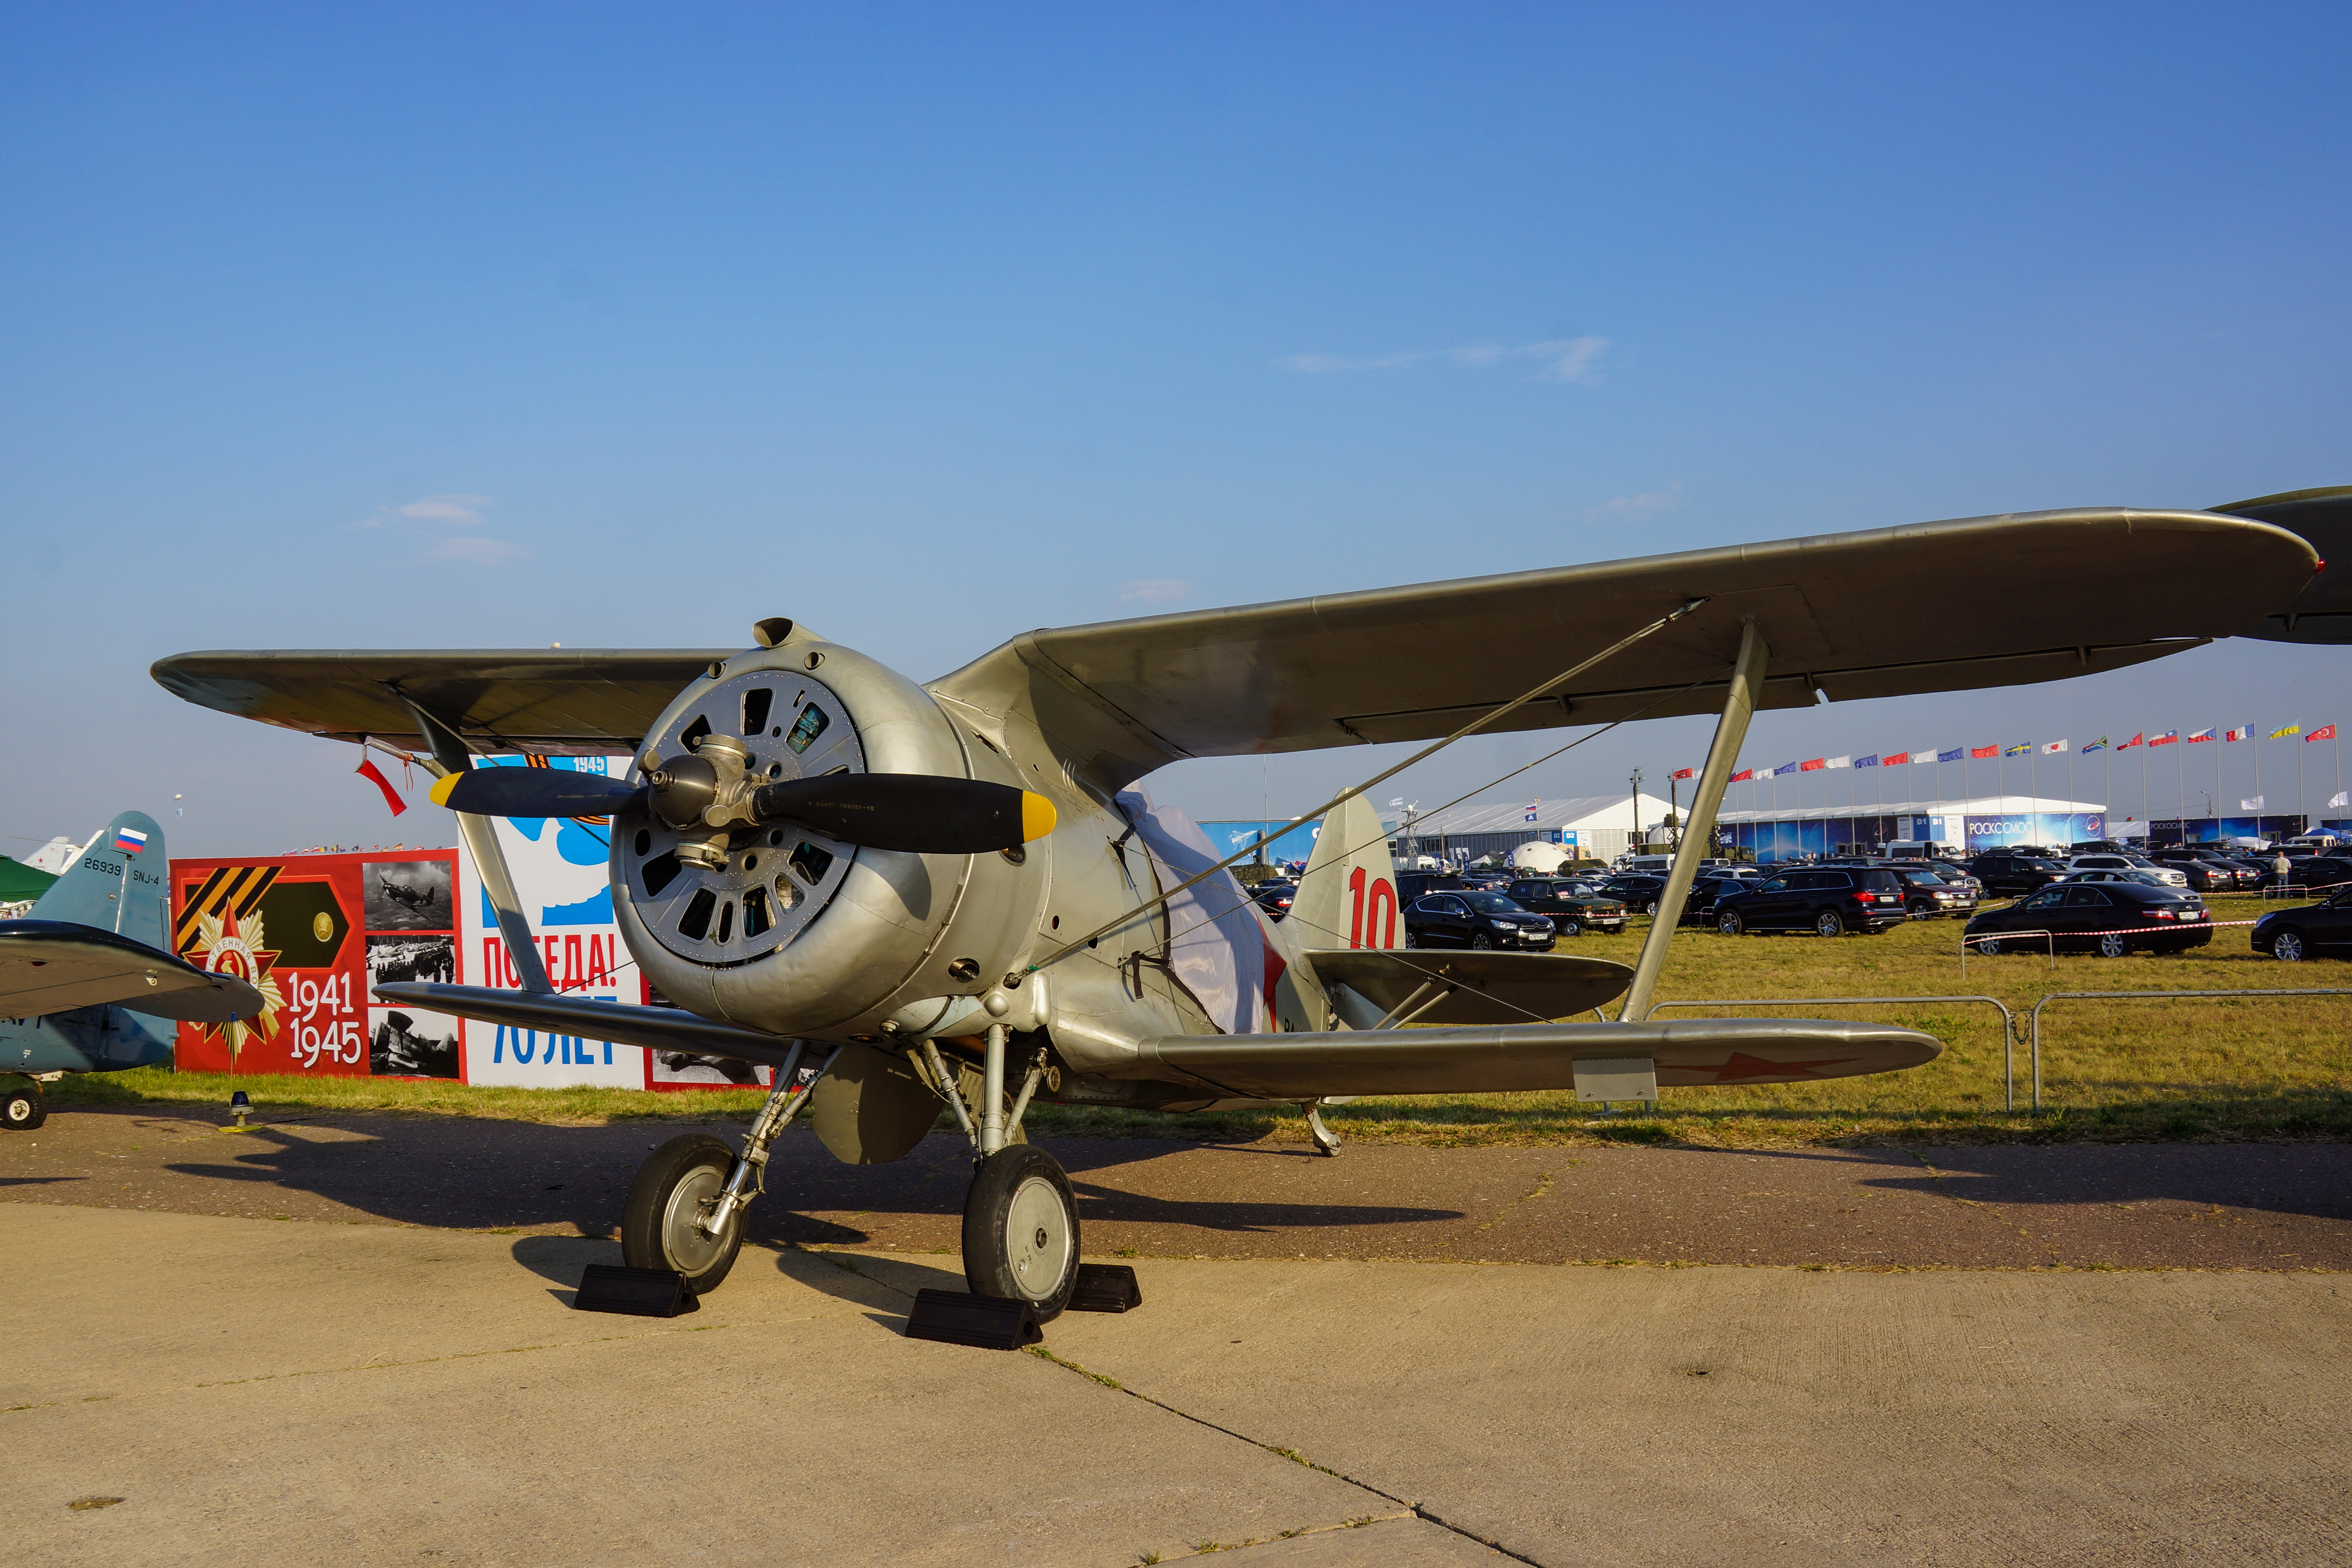
air show, statics, airplane, helicopter, aerodrome technology, aviation, military aviation, civil aviation, fighter, vehicle, sky, exhibition, maks, wheel, mode of transport, aircraft, propeller, propeller driven aircraft, air travel, automotive tire, aerospace engineering, general aviation, light aircraft, rim, aerospace manufacturer, monoplane, aircraft engine, flap, shade, wing, airport apron, ultralight aviation, trainer, airport, military aircraft, rolling